Guo-Yan Building BC

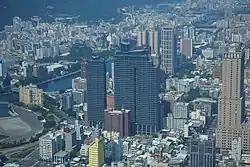

The Guo-Yan Building BC is a residential skyscraper located in Lingya District, Kaohsiung, Taiwan. As of December 2020, it is the fifth tallest building in Kaohsiung and the 20th tallest in Taiwan. The height of the building is , the floor area is , and it comprises 41 floors above ground, as well as five basement levels.